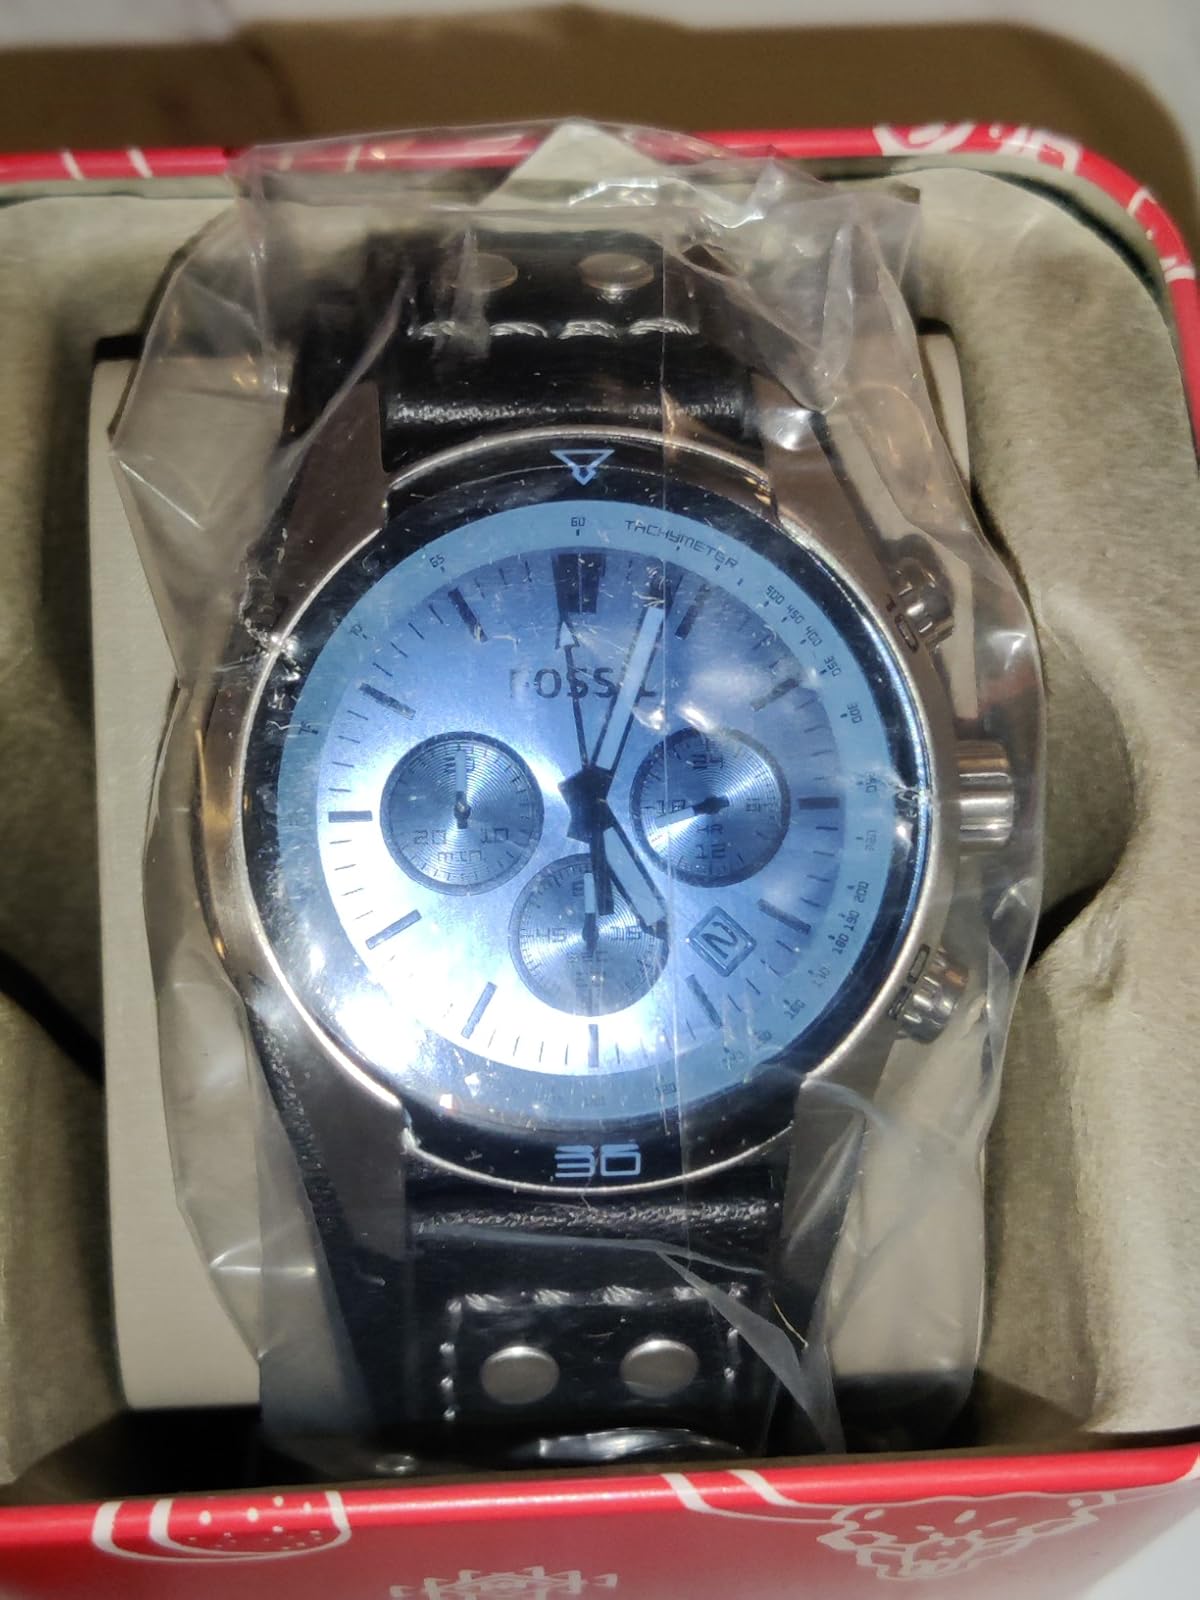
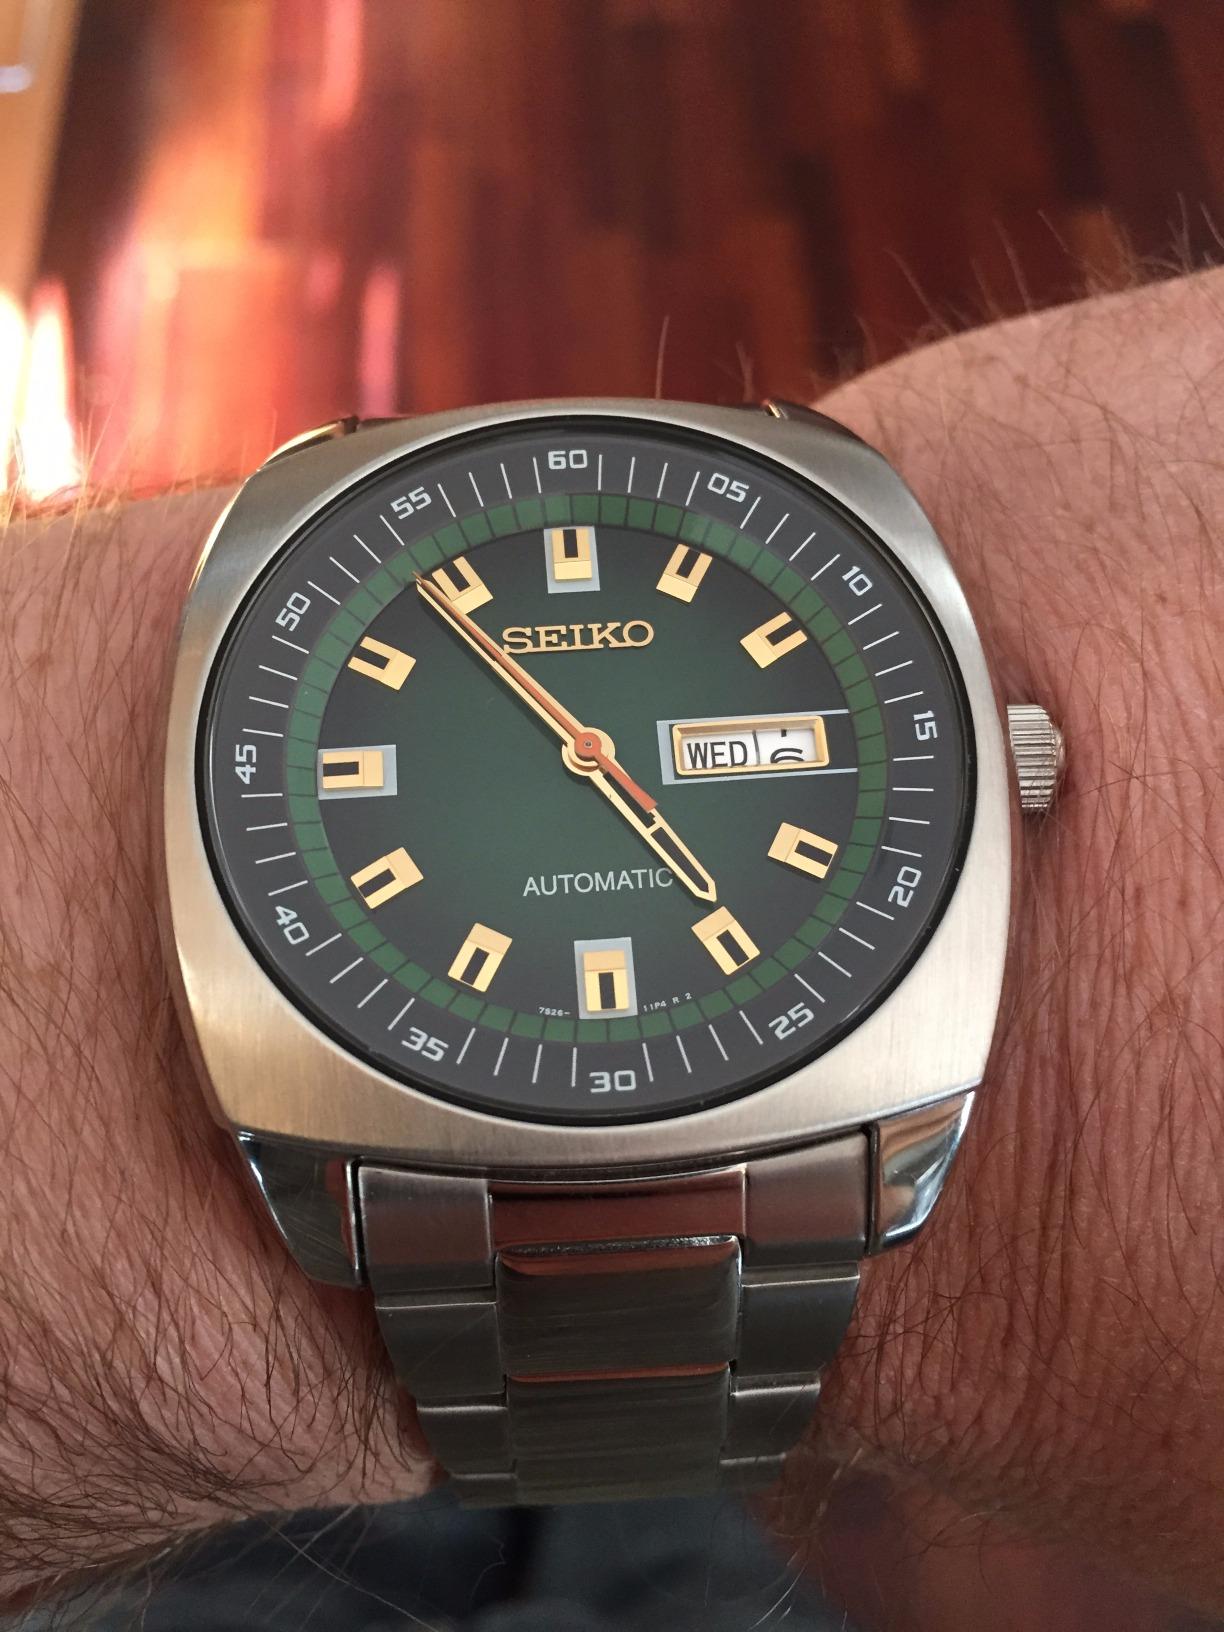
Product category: accessories_watch
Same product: no